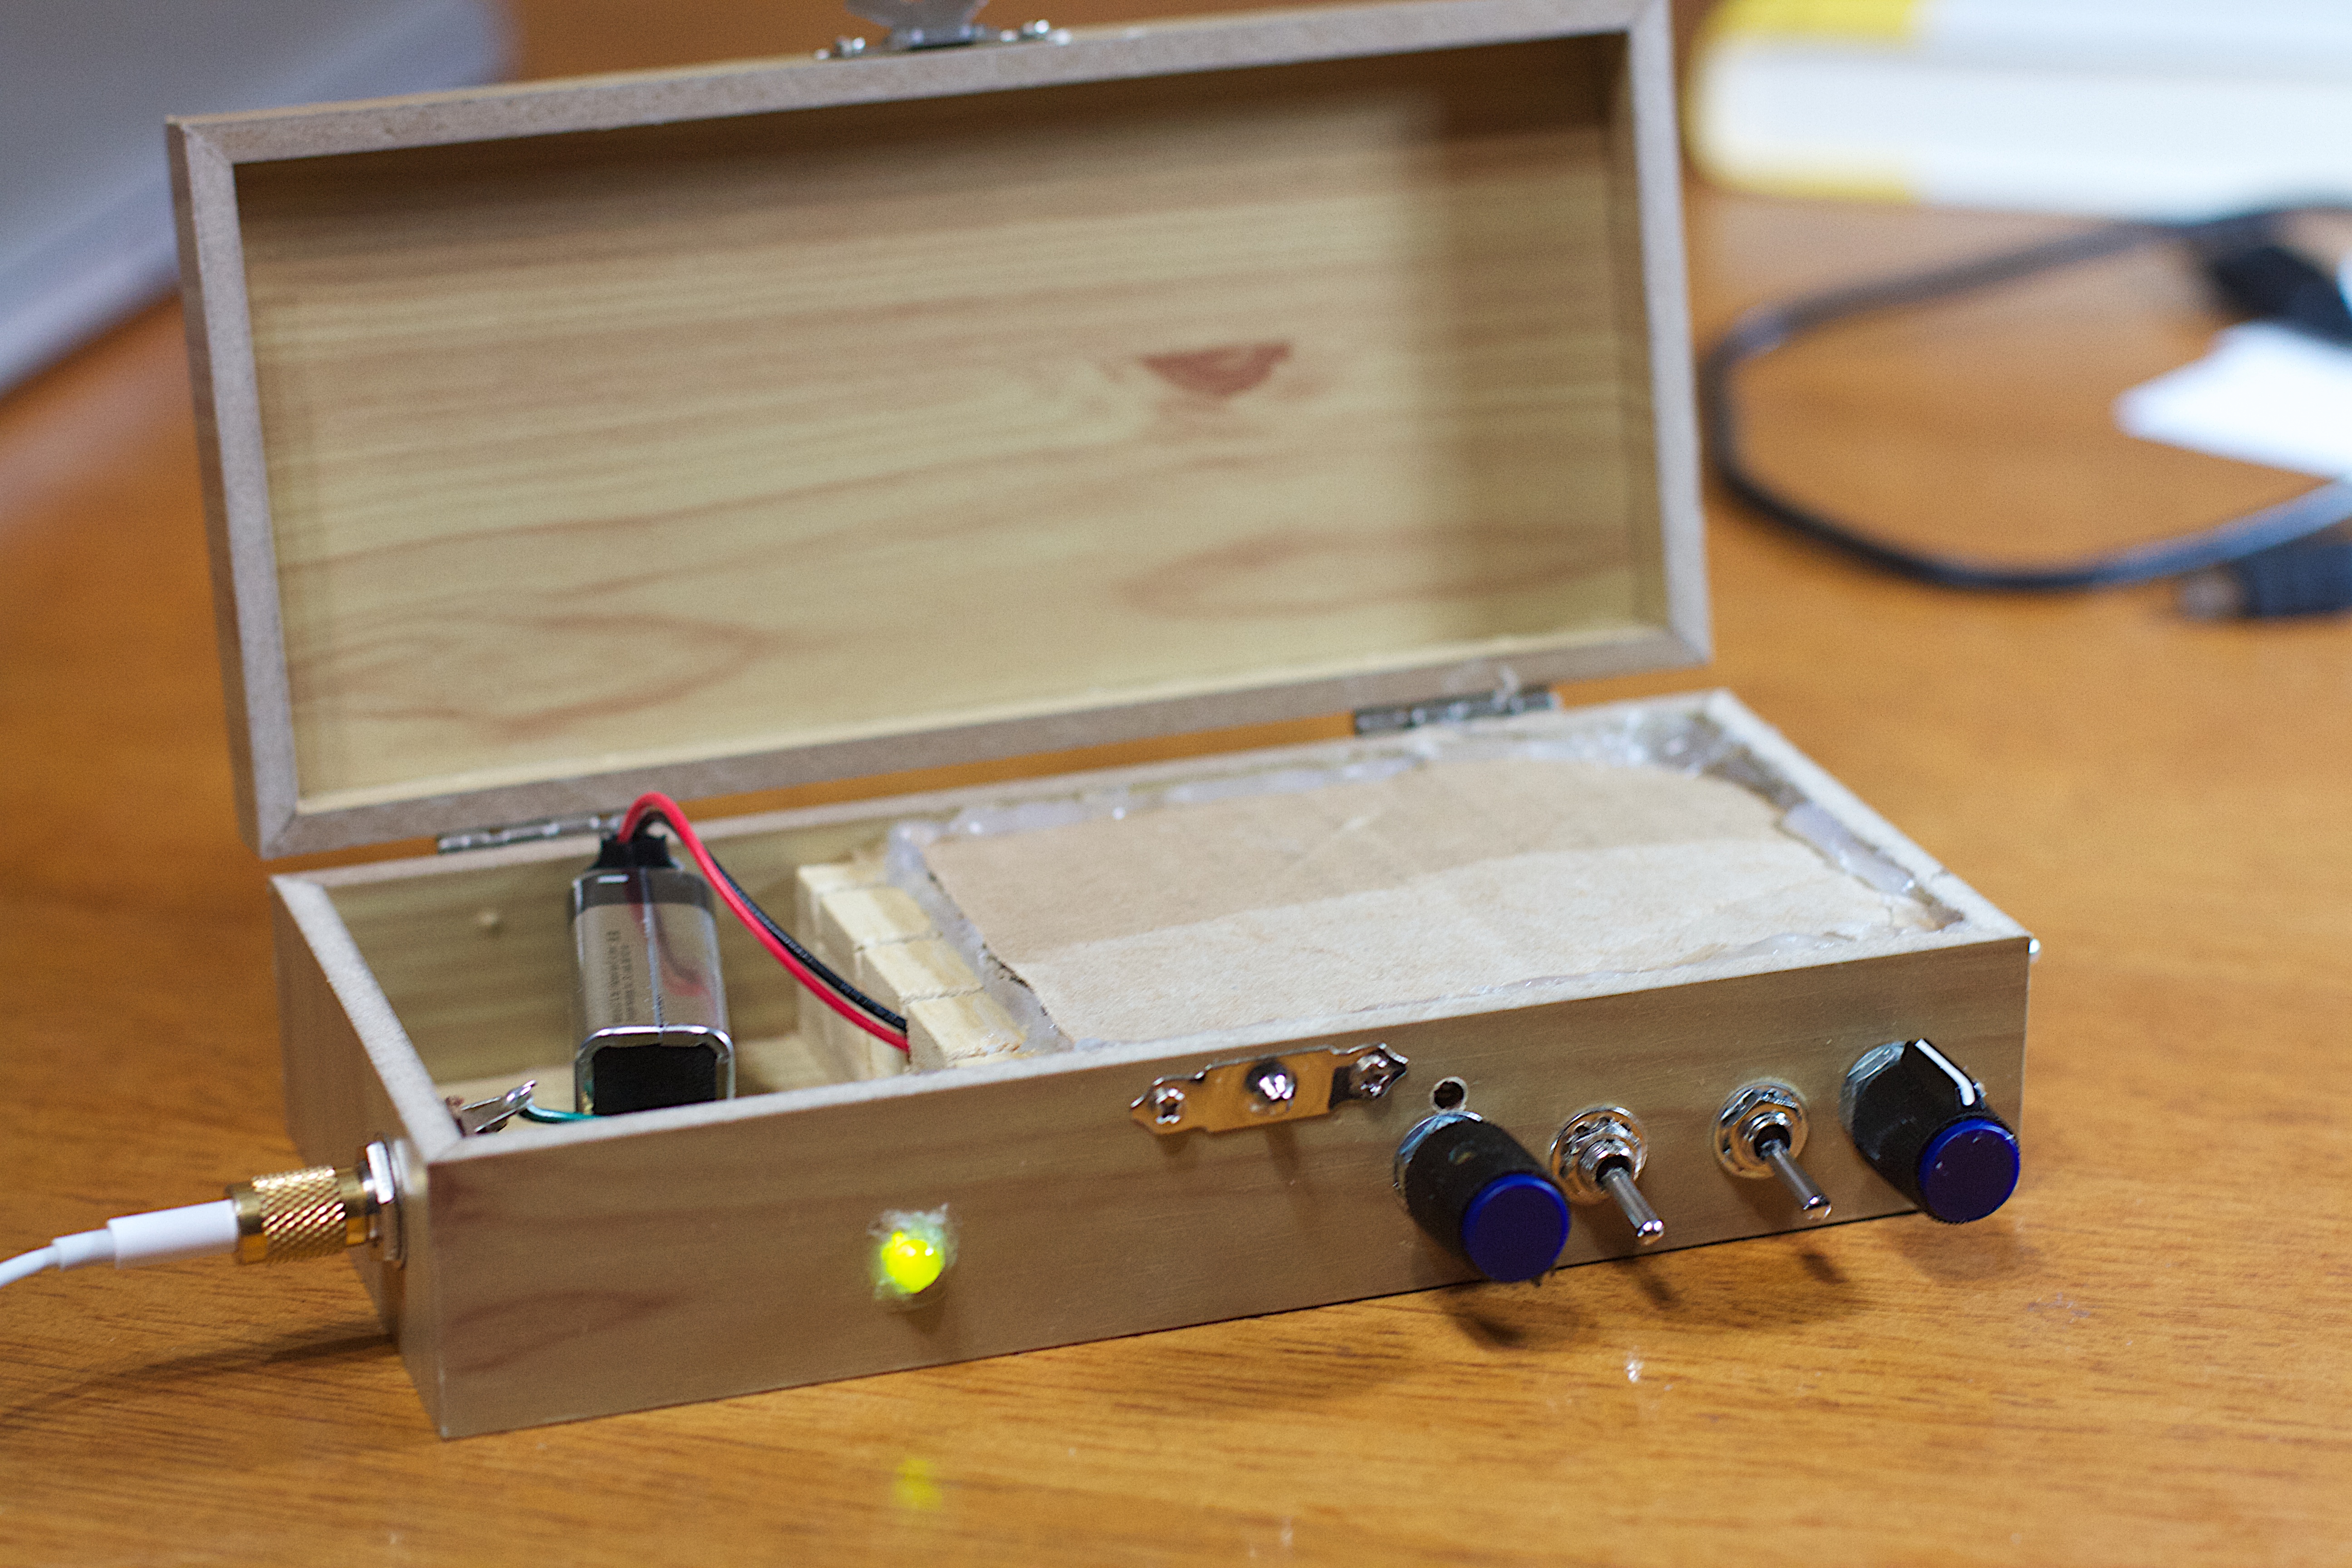
technology, product